Bragg–Mitchell Mansion

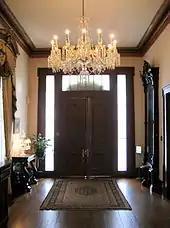
The first floor hallway, looking toward the entrance doors.

Two notable events in the history of the mansion occurred during the American Civil War. The first was the cutting of all of the live oak trees on the property to give the Confederate defenders of Mobile free range to shell any approaching Union troops. The second event was the removal of all of the furnishings from the mansion during the war to Bragg's plantation in Lowndes County. That plantation and all of the furnishings were subsequently burned when Wilson's Raiders went through that area, the irony being that Mobile itself never became a battleground as had been anticipated. John Bragg died in Mobile on 10 August 1878 and was interred in Magnolia Cemetery.